Lansing, Michigan

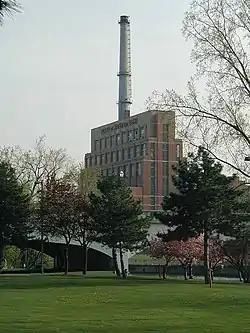
Lansing BWL's Ottawa Street Power Station

The Grand River, the largest river in Michigan, flows through downtown Lansing, and the Red Cedar River, a tributary of the Grand, flows through the campus of Michigan State University to its confluence with the Grand in Lansing. Sycamore Creek, a tributary of the Red Cedar, flows northward through the southeastern part of the city. There are two lakes in the area, Park Lake and Lake Lansing, both northeast of the city. Lake Lansing is approximately in size and is a summer favorite for swimmers, boaters, and fishermen. Michigan State University Sailing Club and the Lansing Sailing Club are located on Lake Lansing, where sailing regattas are hosted throughout the summer.